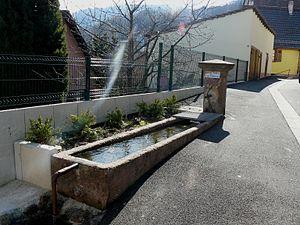
Fontaine Saint Pierre rue des Jardins
Rimbachzell ou Rimbach-Zell est une commune française située dans le département du Haut-Rhin, en région Grand Est.